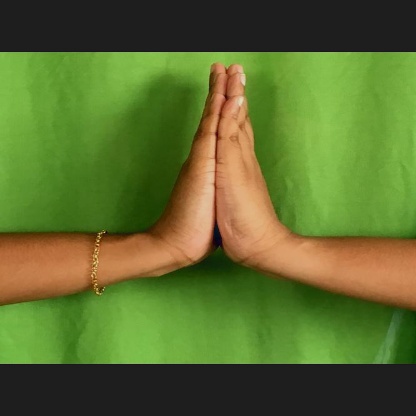
Mudra: Anjali